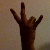
The image shows a hand gesture representing the number 7 in Indian Sign Language.